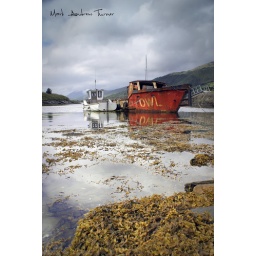
An old rusty boat moored near Ballachulish on Loch Leven.